2003 Dodge/Save Mart 350

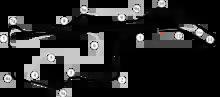
The layout of Infineon Raceway used by NASCAR at the time.

Infineon Raceway is one of two road courses to hold NASCAR races, the other being Watkins Glen International. The standard road course at Infineon Raceway is a 12-turn course that is long; the track was modified in 1998, adding "the Chute", which bypassed turns 5 and 6, shortening the course to . The Chute was only used for NASCAR events such as this race, and was criticized by many drivers, who preferred the full layout. In 2001, it was replaced with a 70-degree turn, 4A, bringing the track to its current dimensions of .